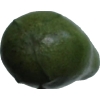
Label: green_avocado